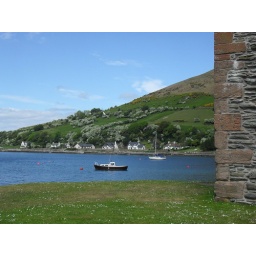
View over the water by the castle wall